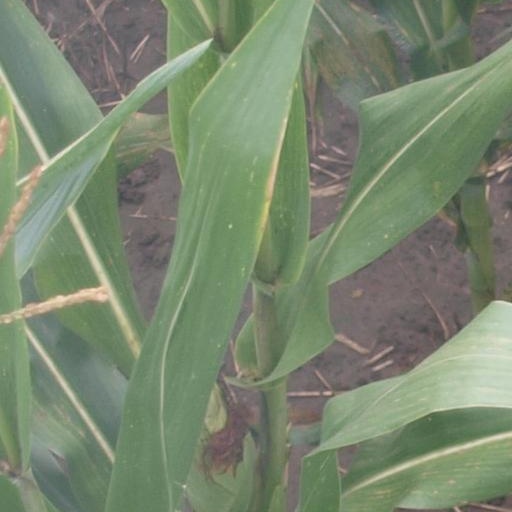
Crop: maize; corn